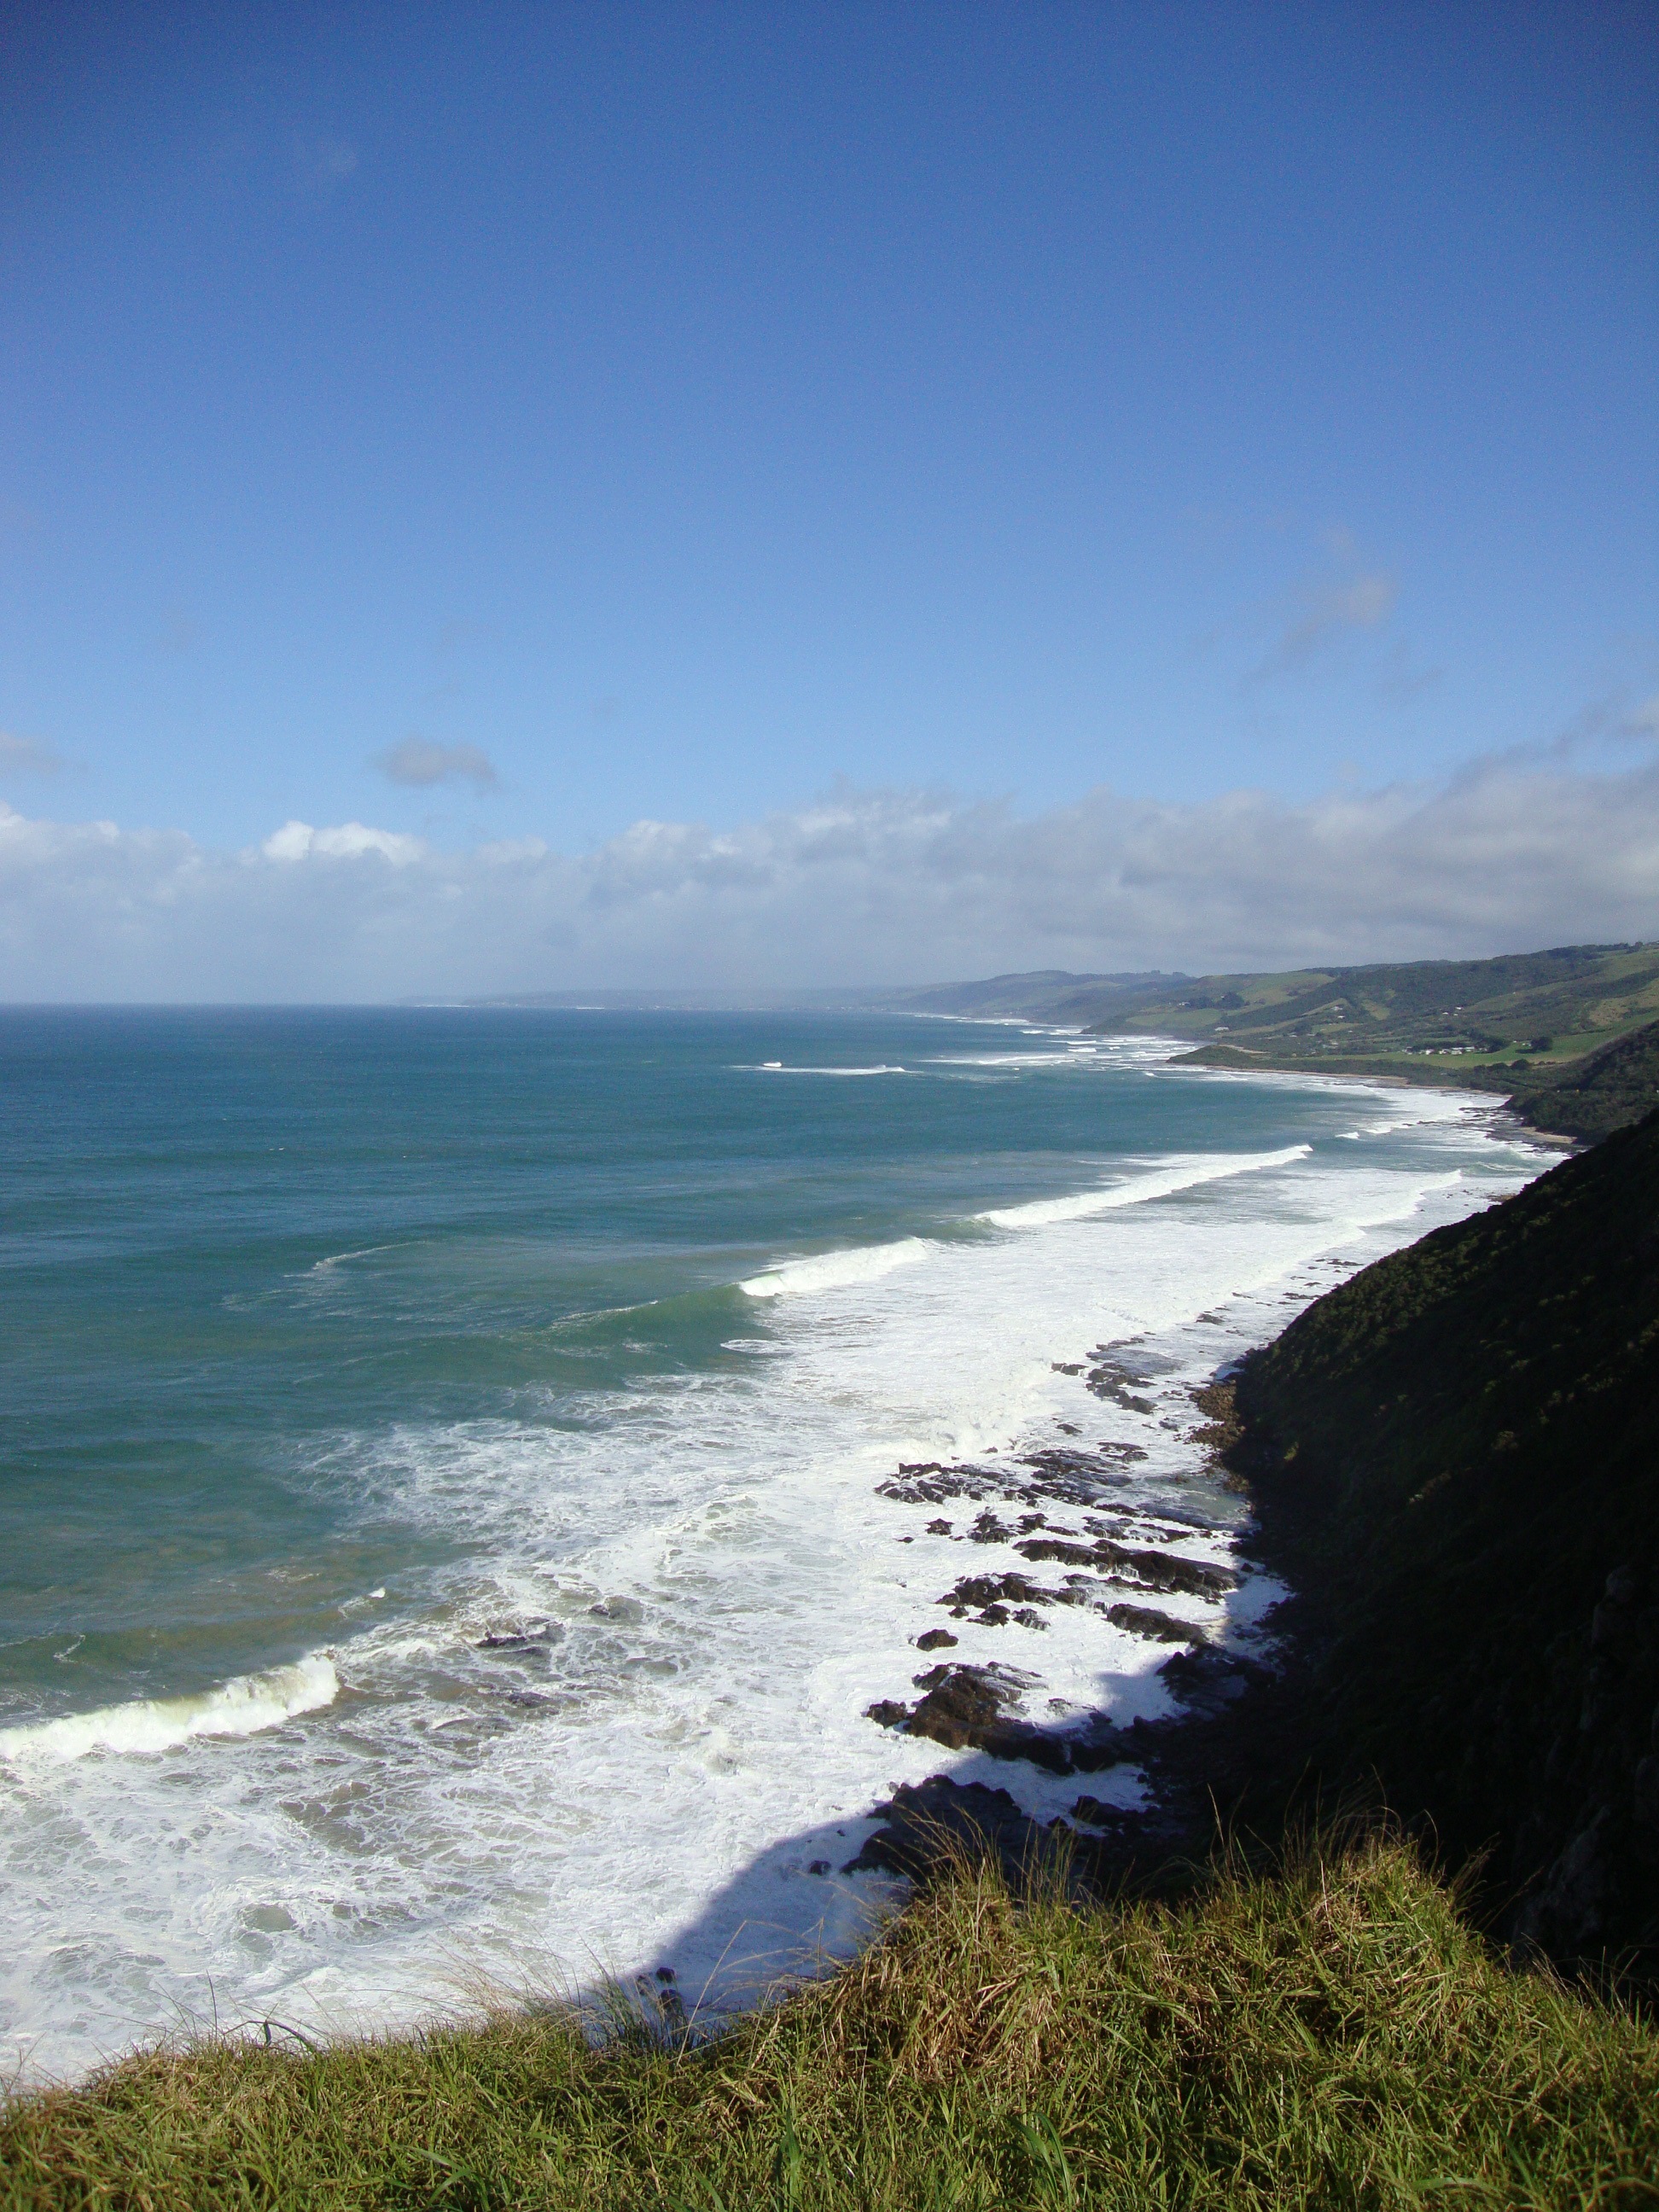
beach, sea, coast, water, outdoor, rock, ocean, horizon, cloud, sky, shore, wave, view, vacation, cliff, cove, paradise, scenic, seascape, bay, tourism, terrain, body of water, australia, cape, landform, great ocean road, wind wave